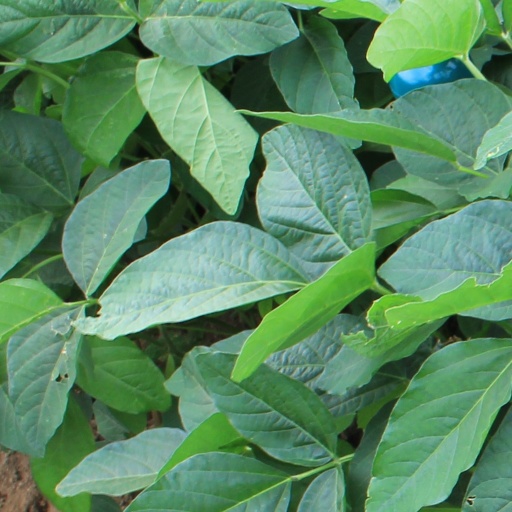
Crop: soybean